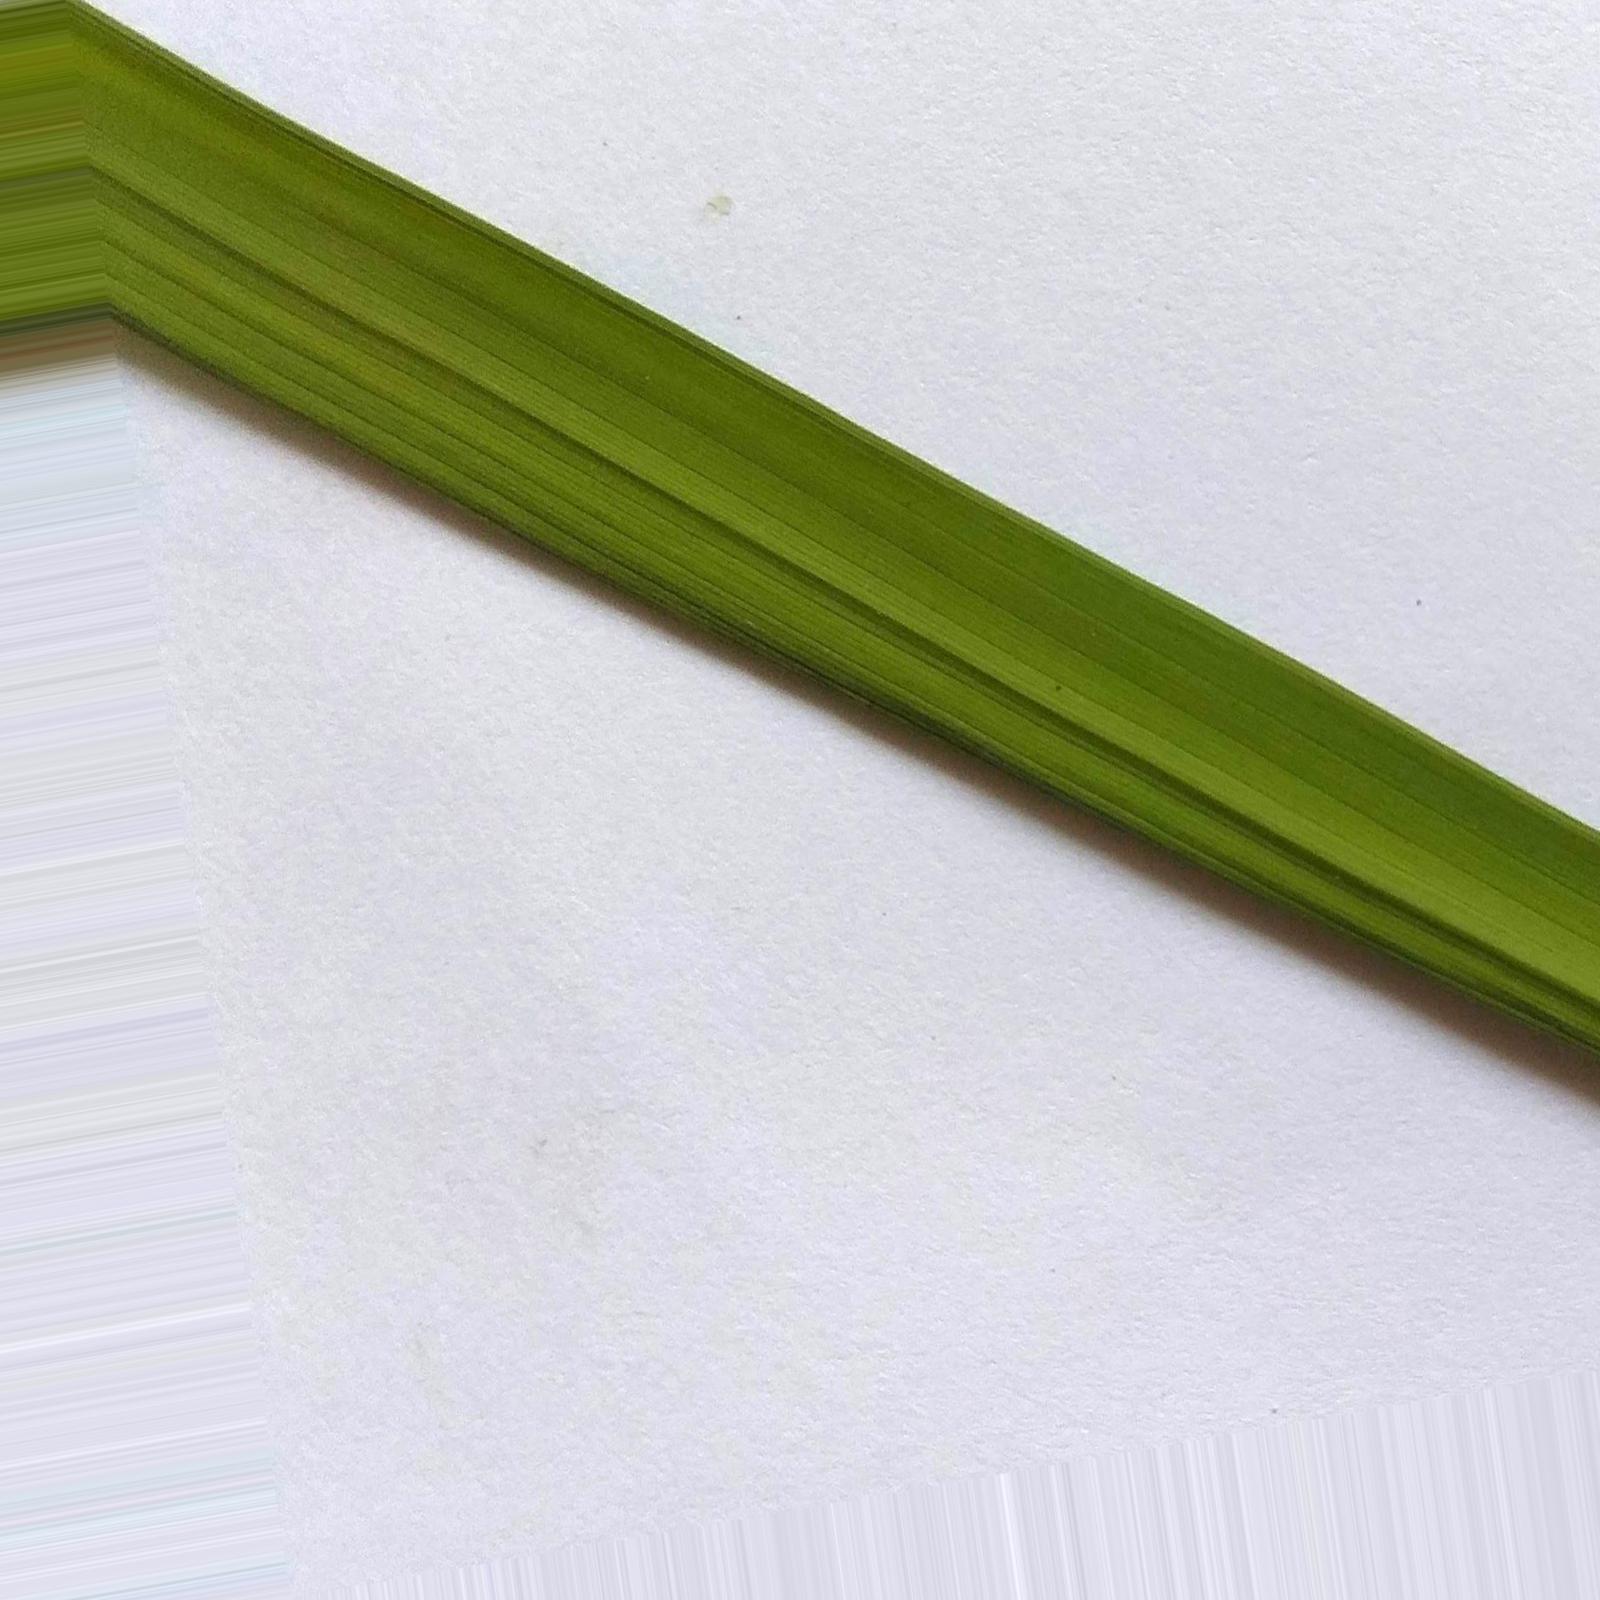
Nhãn: Healthy